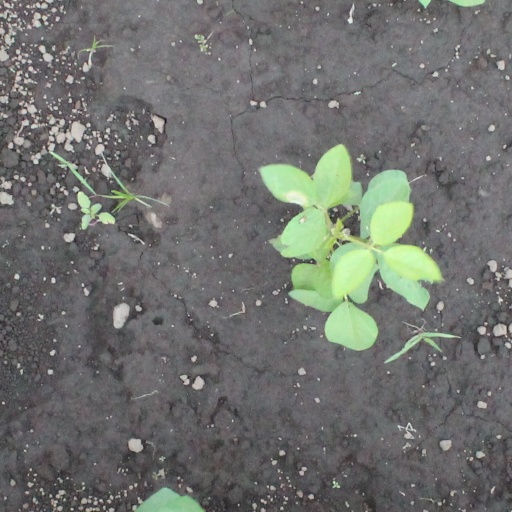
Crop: soybean